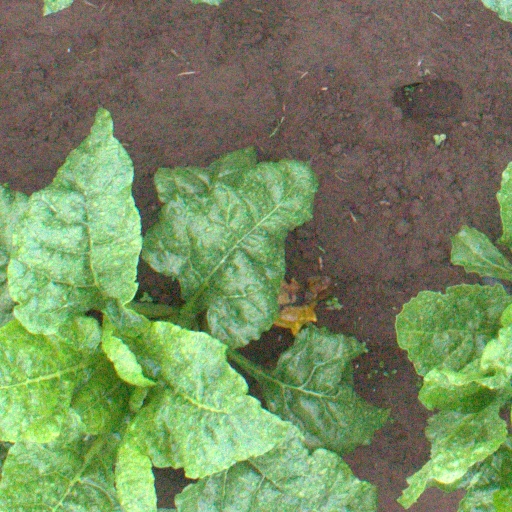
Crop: sugar beet